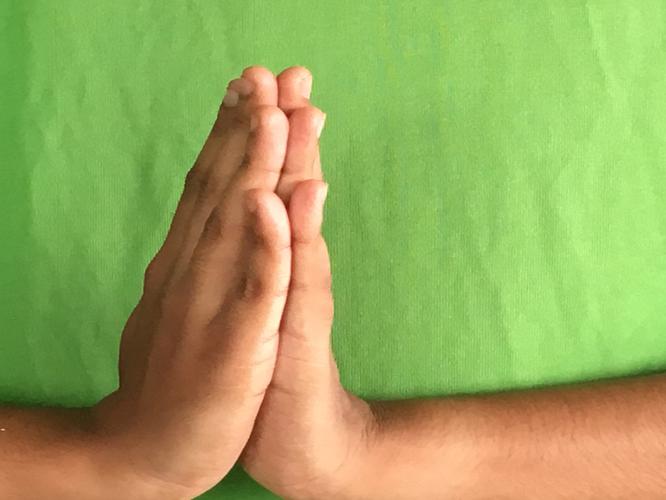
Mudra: Anjali
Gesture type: double_hand